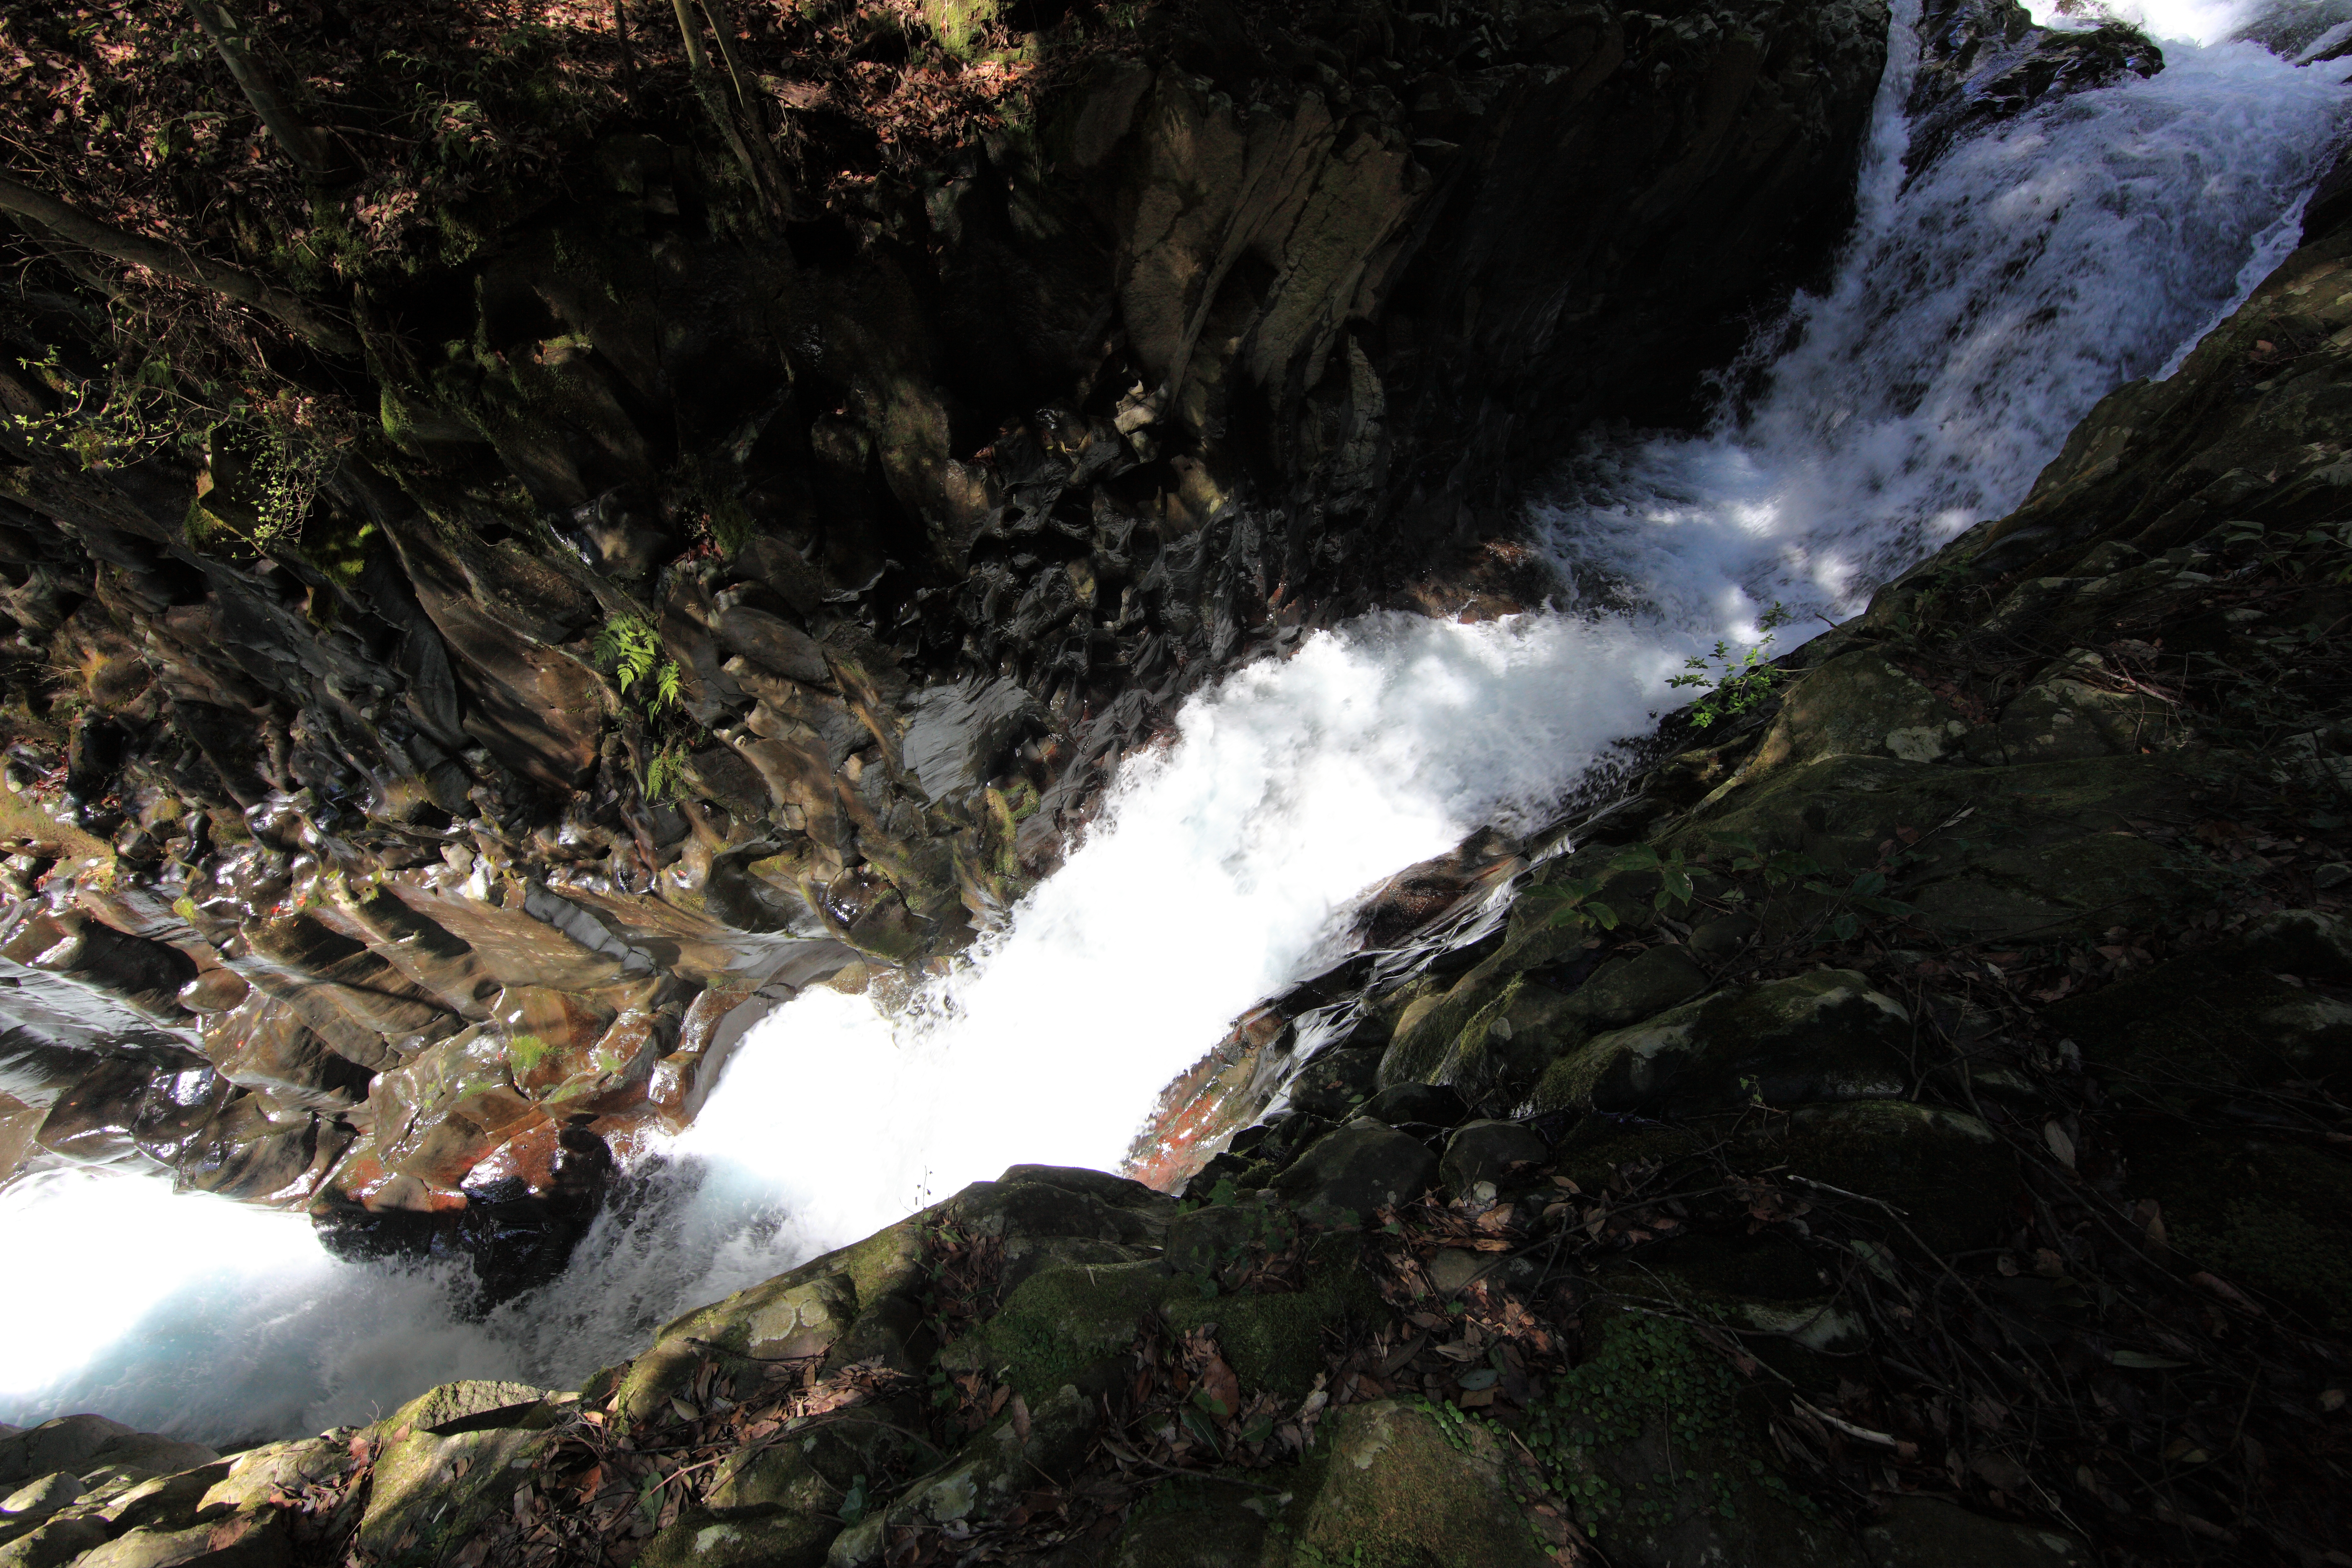
water, nature, rock, waterfall, wilderness, adventure, river, stream, high, autumn, rapid, peninsula, terrain, body of water, rainforest, ravine, 5d, hires, markii, water feature, hi, res, resolution, izu, kawazu, kawadu, geological phenomenon